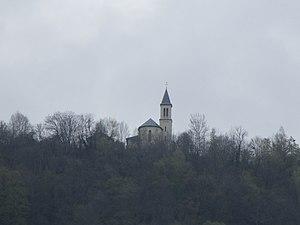
L'Eglise Saint-Pierre vue depuis Aiguebelle.
Montgilbert est une commune française située dans le département de la Savoie, en région Auvergne-Rhône-Alpes. Elle est située à l'entrée de la vallée de la Maurienne, adossée au massif de Belledonne. Ses habitants sont appelés les Montgilbertins.